Don't Call It Mystery

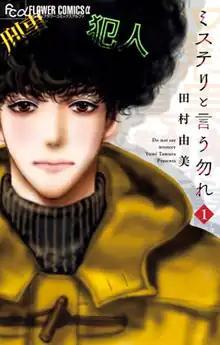
First volume cover, featuring Totonō Kunō

, also known as Do Not Say Mystery, is a Japanese manga series written and illustrated by Yumi Tamura. It has been serialized in Shogakukan's manga magazine "Monthly Flowers" since November 2017. A television drama adaptation was broadcast on Fuji TV from January to March 2022.